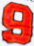
Number: 9